Andranik

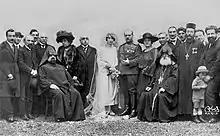
Andranik's wedding in Paris, 1922

From 1919 to 1922, Andranik traveled around Europe and the United States seeking support for the Armenian refugees. He visited Paris and London, where he tried to persuade the Allied powers to occupy Turkish Armenia. In 1919, during his visit to France, Andranik was bestowed the title of Legion of Honor Officier by President Raymond Poincaré. In late 1919, Andranik led a delegation to the United States to lobby its support for a mandate for Armenia and fund-raising for the Armenian army. He was accompanied by General Jaques Bagratuni and Hovhannes Katchaznouni. In Fresno, he directed a campaign which raised for the relief of Armenian refugees.